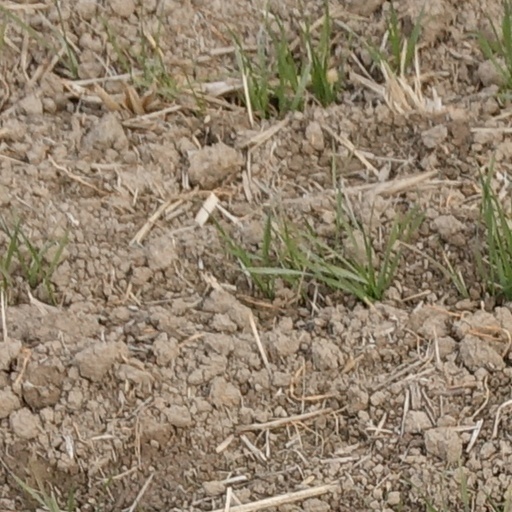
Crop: wheat